Lennart Meri

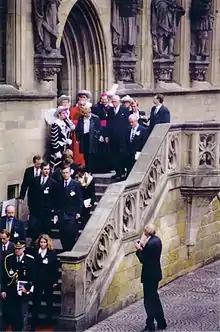
Meri in Osnabrück, Germany, in 1998, 350 years after the Peace of Westphalia

After more than twenty years of refusals, the Soviet administration finally gave permission for Lennart Meri to travel beyond the Iron Curtain in the late 1970s, and Meri persistently used the opportunities open to him in Finland to remind the Western world of the existence of Estonia. He established close relationships with politicians, journalists and Estonians who had fled from the occupation. He was the first Estonian to publicize abroad the protests against the Soviet plan of mining phosphorite in Estonia (known as the Phosphorite War), which would have rendered a portion of the country uninhabitable.